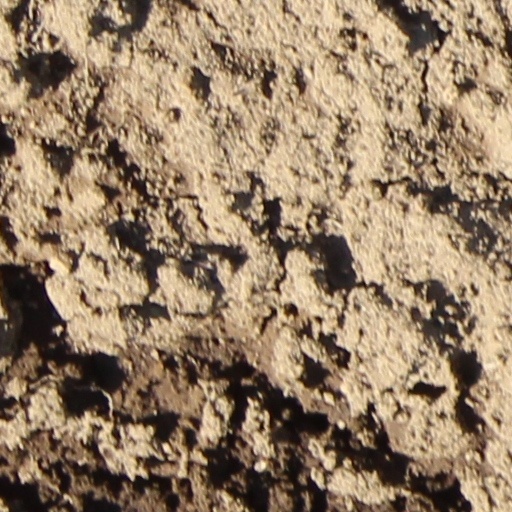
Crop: wheat